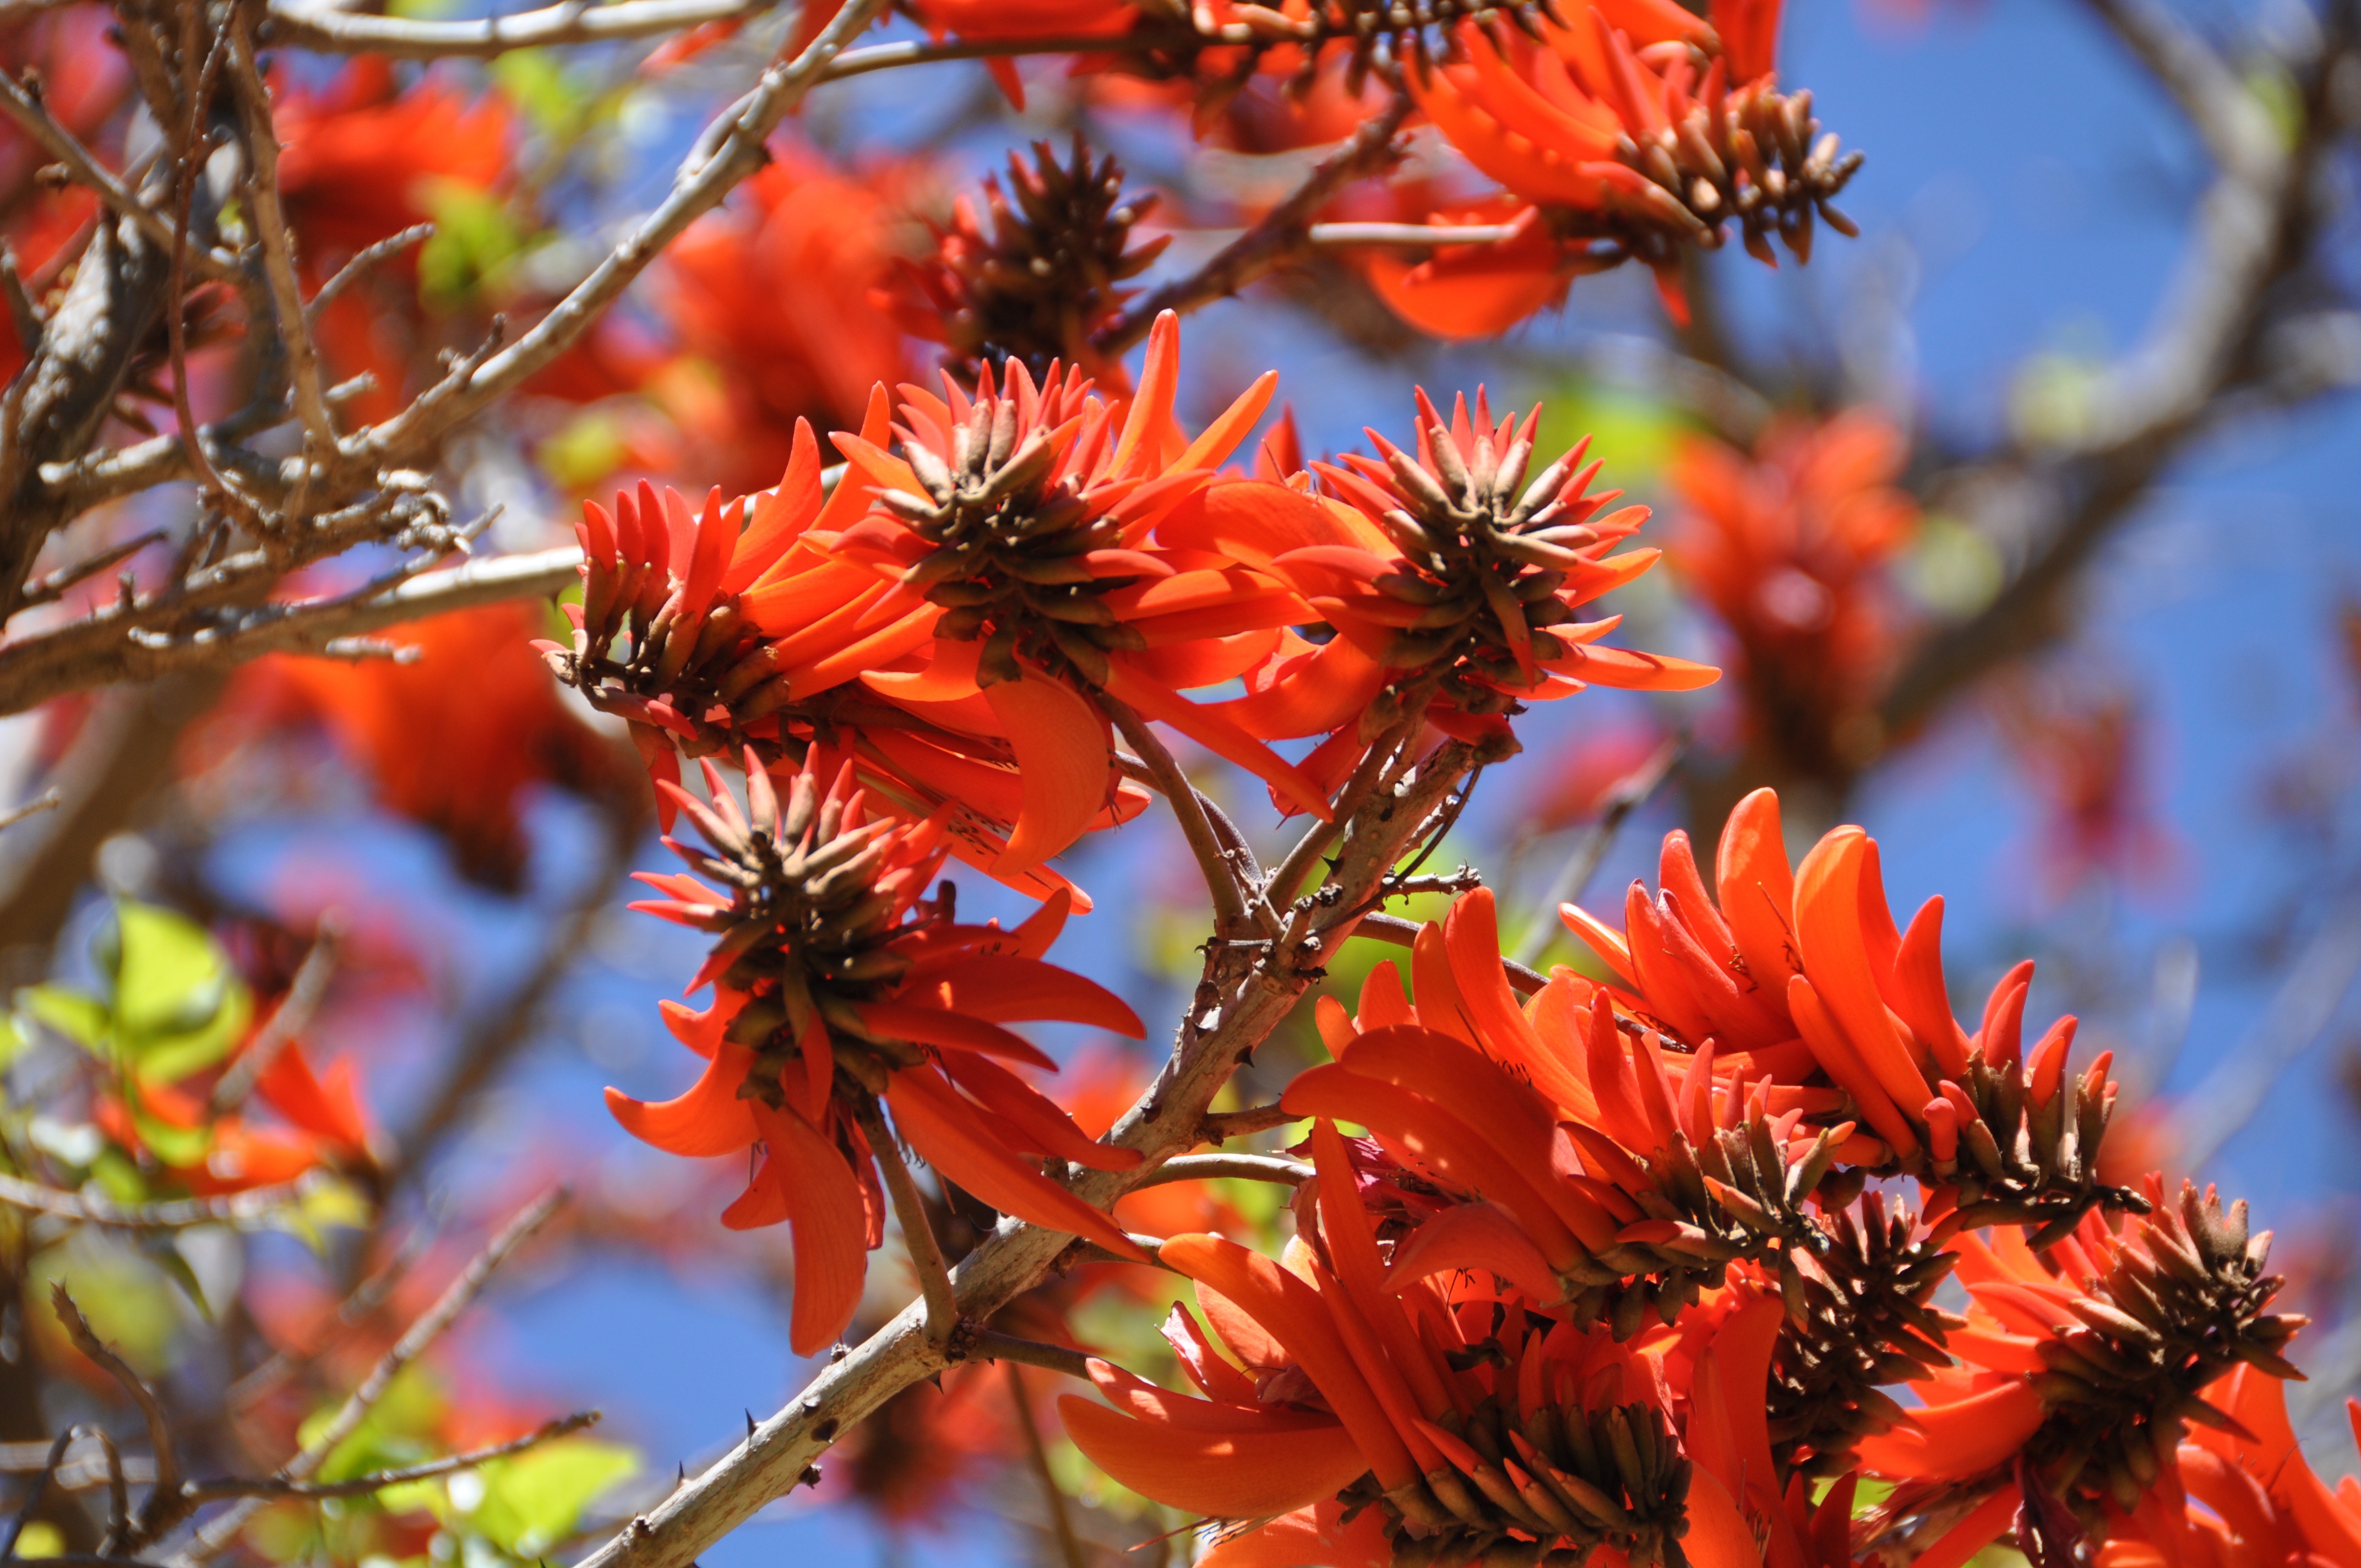
tree, nature, branch, blossom, plant, leaf, flower, spring, autumn, botany, flora, season, wildflower, shrub, south africa, macro photography, flowering plant, gauteng, woody plant, land plant